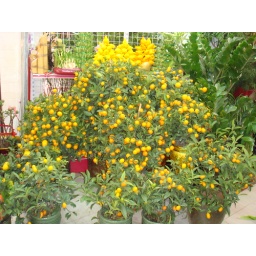
Lots of kat chai pot plants being sold at all florists in HK during CNY.